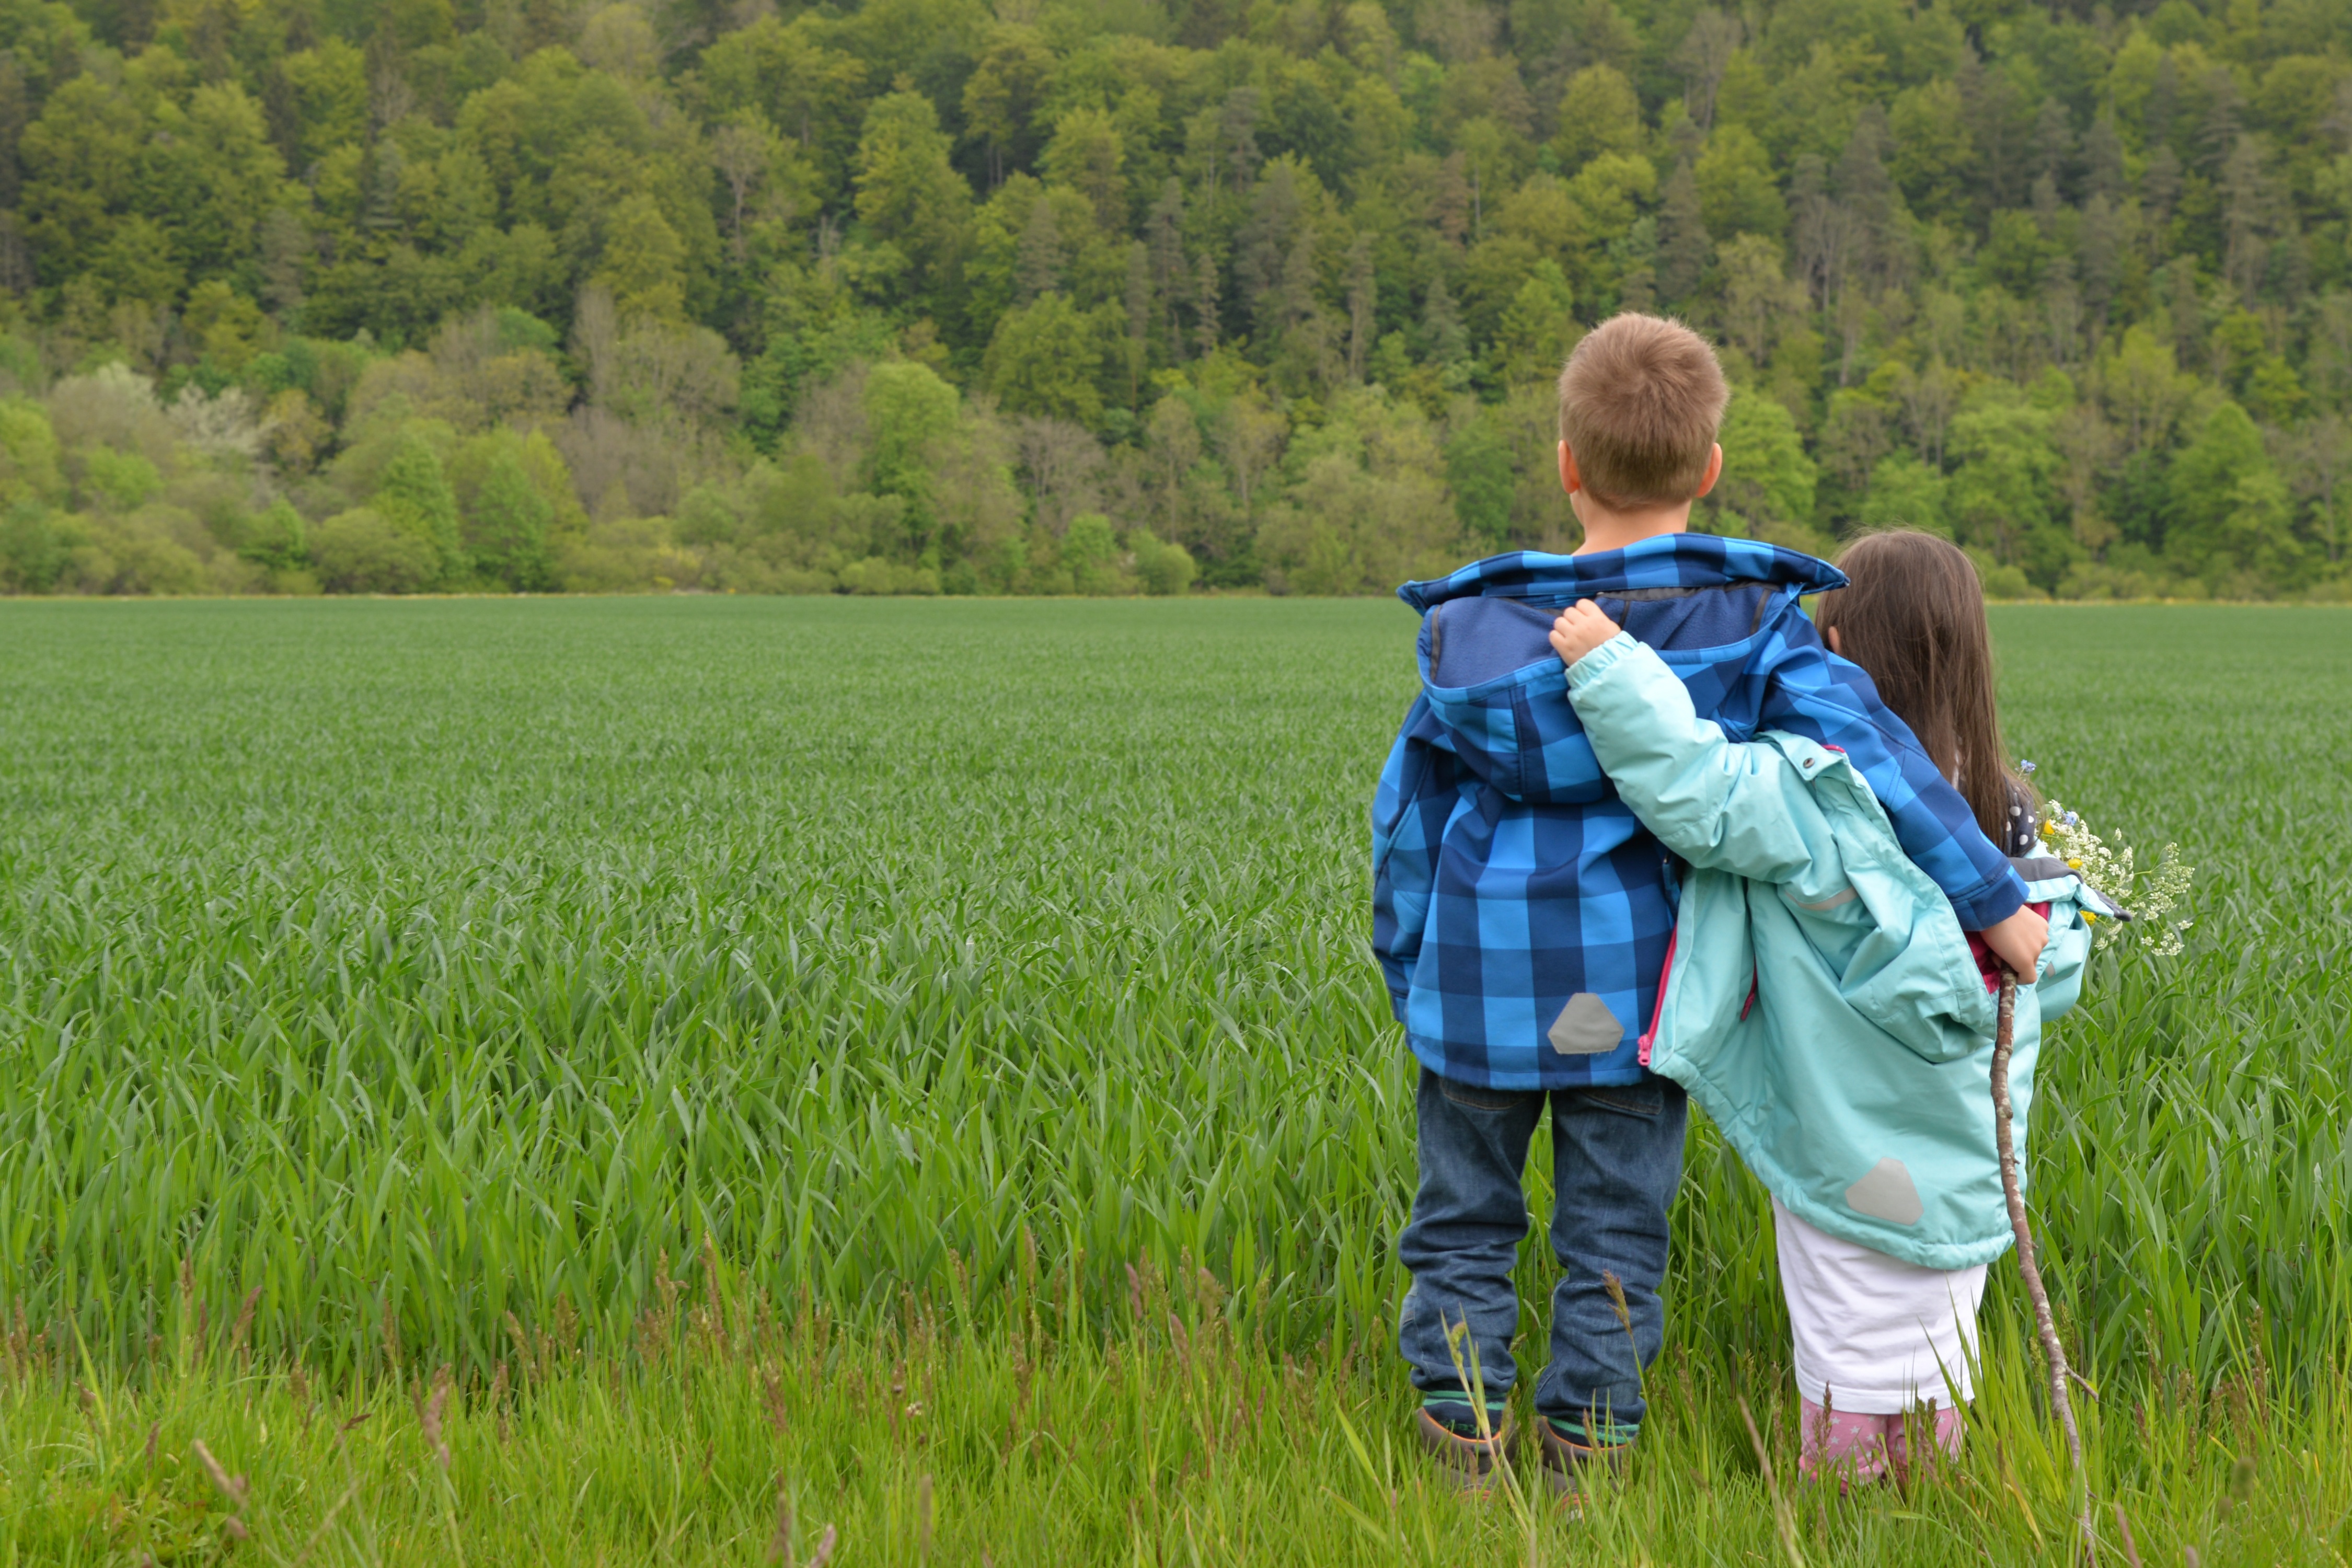
hand, forest, grass, girl, field, farm, lawn, meadow, prairie, boy, view, cute, walk, love, young, crop, pasture, community, autumn, blue, rest, agriculture, jacket, flowers, family, affection, children, best, friends, grassland, joy, silent, rural area, paddy field, grass family